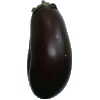
Label: eggplant